David P. Kvile

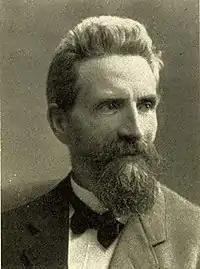
Photographic portrait of a mayor of Rendalen, Norway

David Pedersen Kvile (21 September 1861 – 24 June 1918) was a Norwegian teacher, farmer, and politician for the Liberal Party.